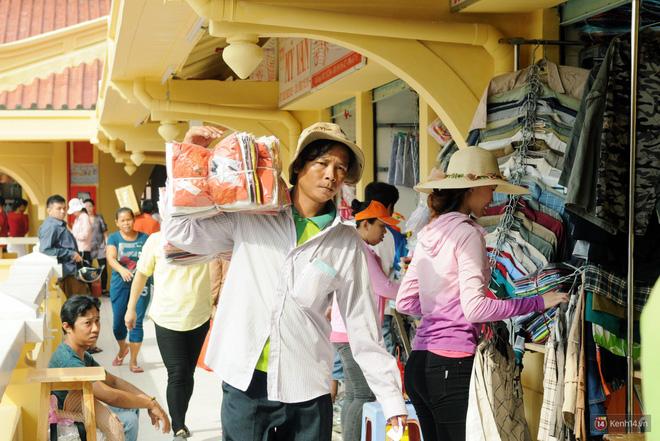
ở trên vai của người đàn ông có sự xuất hiện của một túi đồ